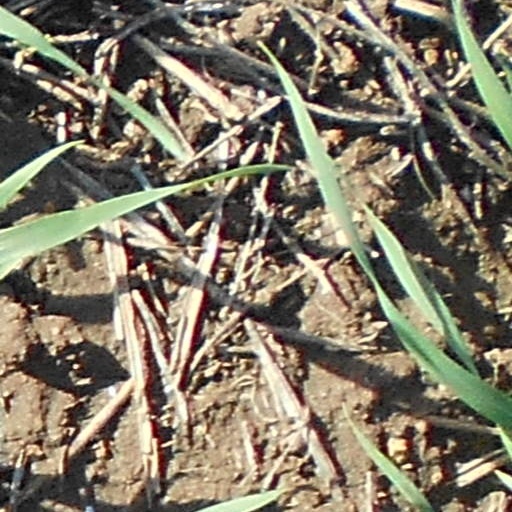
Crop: wheat